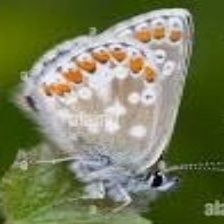
Species: BROWN ARGUS
Butterfly family (ImageNet category): lycaenid_butterfly